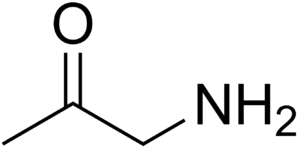
L'aminoacétone est un composé organique de formule chimique H₂N–CH₂–CO–CH₃. C'est un métabolite issu de la dégradation de la thréonine et de la glycine qui tend à s'accumuler avec la maladie du cri du chat et la thréoninémie. En effet, la thréonine est normalement oxydée en glycine et acétyl-CoA par la thréonine déshydrogénase en utilisant du NAD⁺, mais cette enzyme produit plutôt de l'aminoacétone lorsque le rapport de concentrations [acétyl-CoA]/[CoA] augmente, c'est-à-dire en période de jeûne ou en cas de diabète. Elle pourrait être un substrat pour l'amine primaire oxydase, conduisant à la production du méthylglyoxal, un cytotoxique.